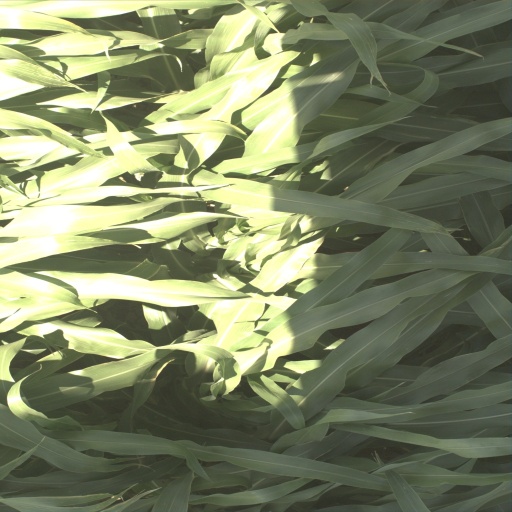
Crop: sorghum